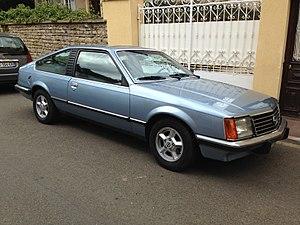
Monza A1 3.0E (1980)
L' Opel Monza est un coupé produit par Opel de 1978 à 1986. Il remplace la version coupé de l'Opel Commodore.